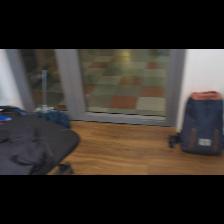
Label: NonHuman